KAI T-50 Golden Eagle

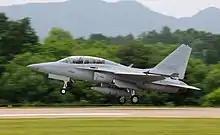
FA-50 Fighting Eagle

The TA-50 has a three-barrel M197 cannon, based on the M61 Vulcan, mounted internally behind the cockpit, which fires linkless 20 mm ammunition. Wingtip rails can accommodate the AIM-9 Sidewinder missile, and a variety of additional weapons can be mounted on underwing hardpoints. Compatible air-to-surface weapons include the AGM-65 Maverick missile, Hydra 70 and LOGIR rocket launchers, CBU-58 and Mk-20 cluster bombs, and Mk-82, −83, and −84 general-purpose bombs.